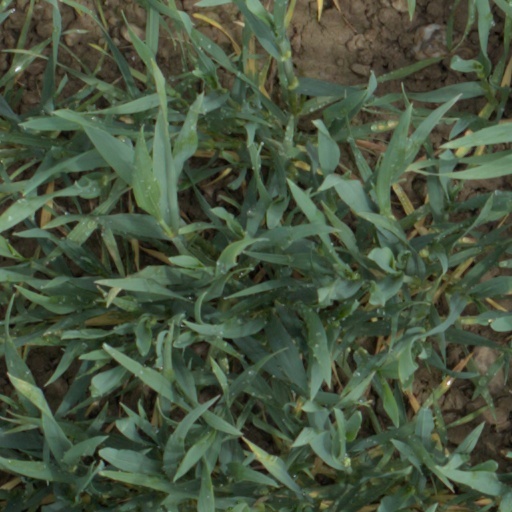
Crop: wheat